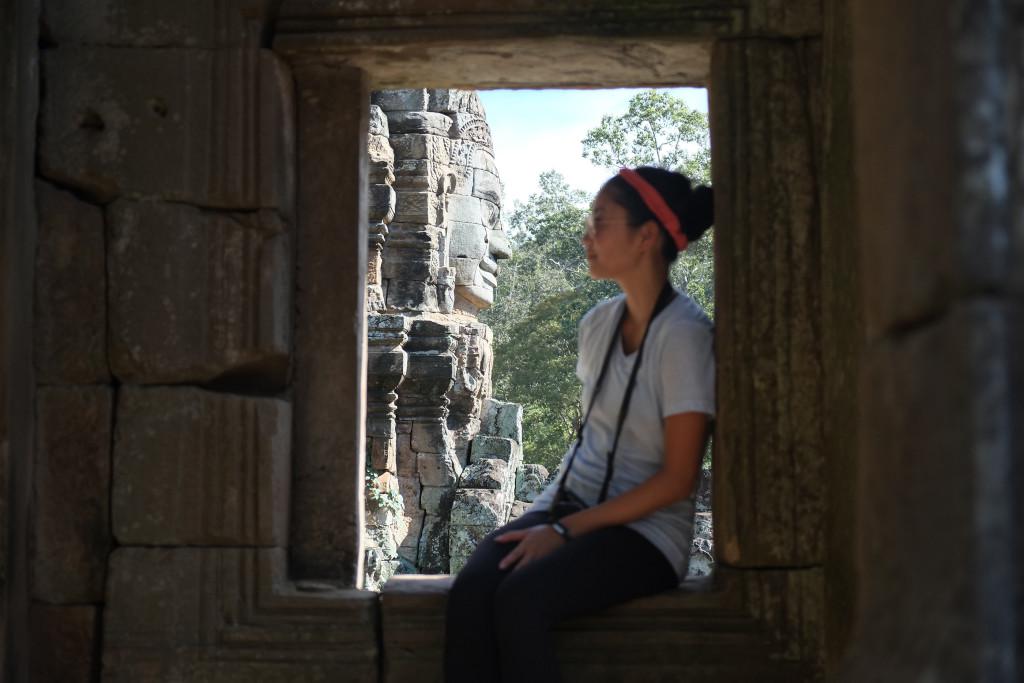
a city on what to see and where to stay when visiting administrative division
Relation: Story